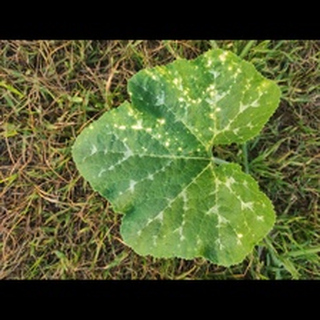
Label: pumpkin_bacterial_leaf_spot